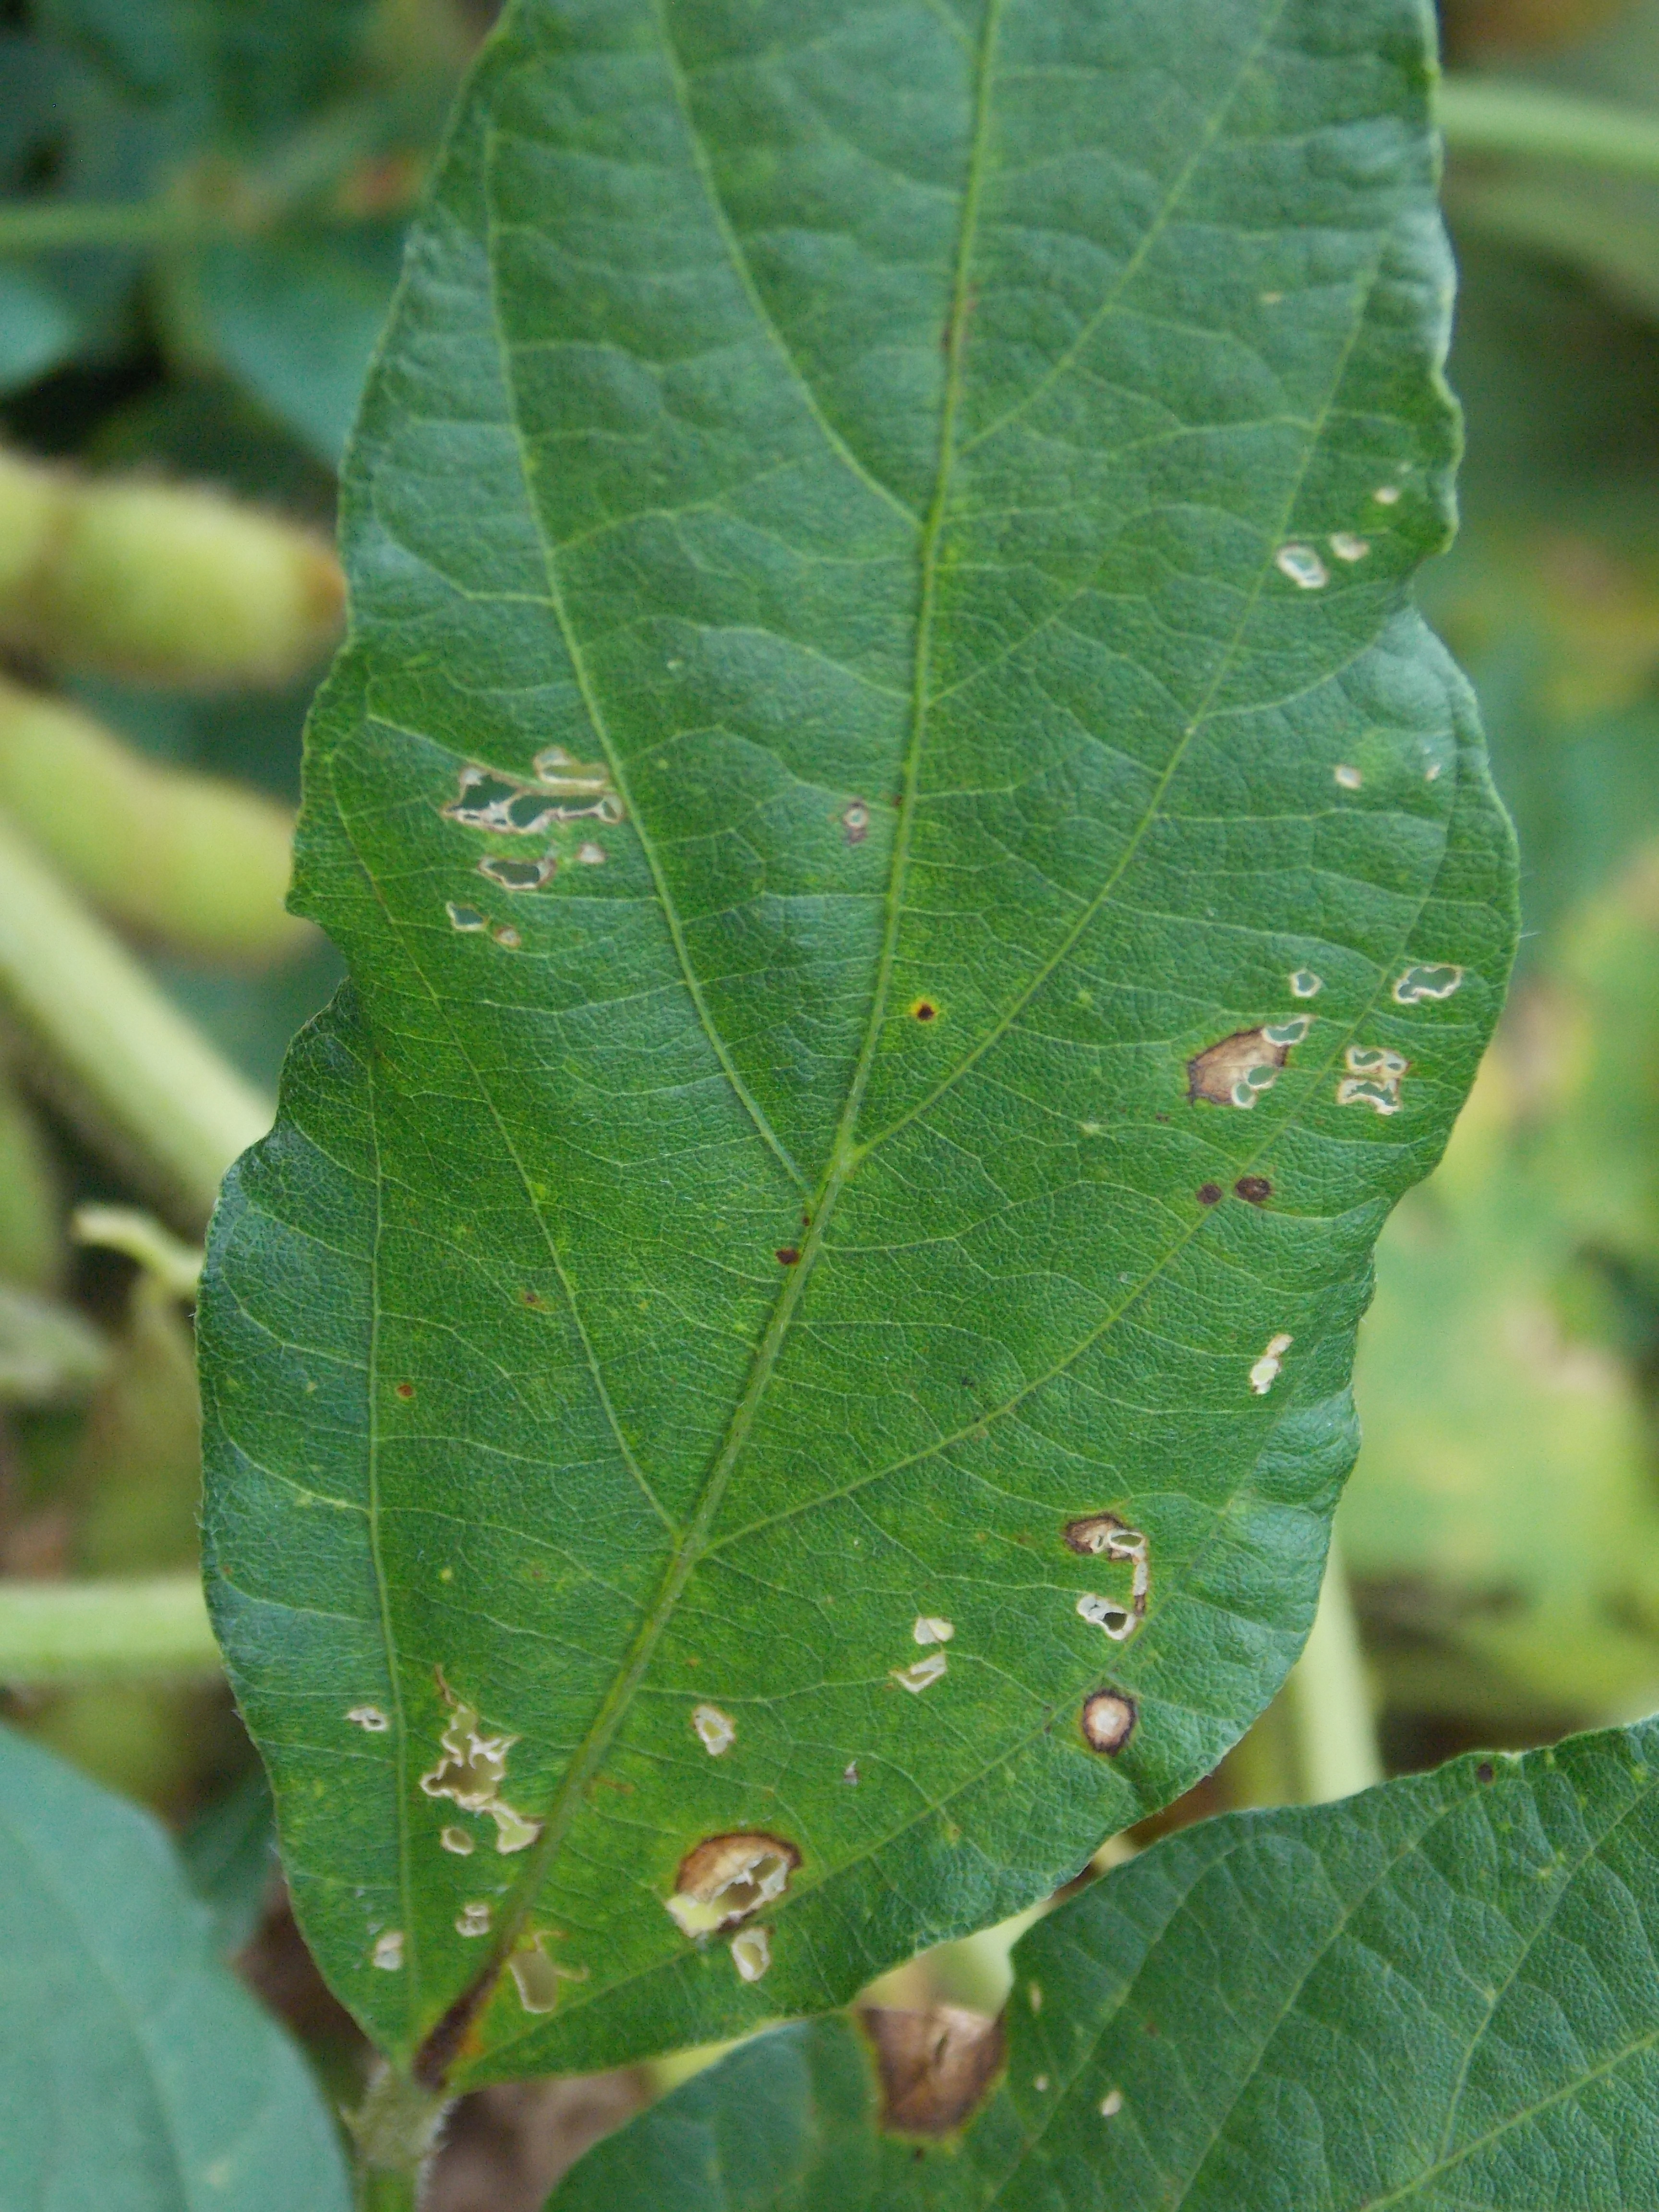
Label: Disease